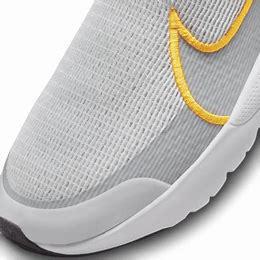
Brand: Nike
Model: Flex Plus